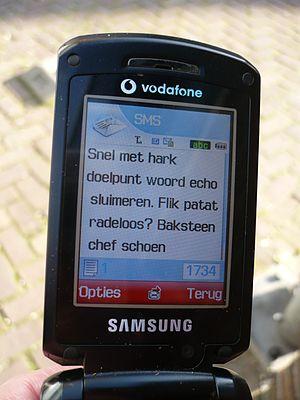
Le service de messagerie SMS, plus connu sous le sigle de SMS ou les noms de « texto » ou de « minimessage », permet de transmettre de courts messages textuels. C'est l'un des services de la téléphonie mobile.